Jesse Duke

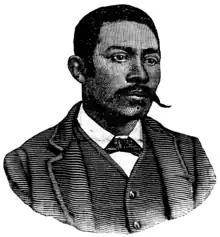

Jesse Chisholm Duke (March 7, 1853 – January 23, 1916) was a religious and political leader in Alabama who established and edited the Baptist "Montgomery Herald" newspaper and served as a Selma University trustee. He advocated for civil rights for African Americans.